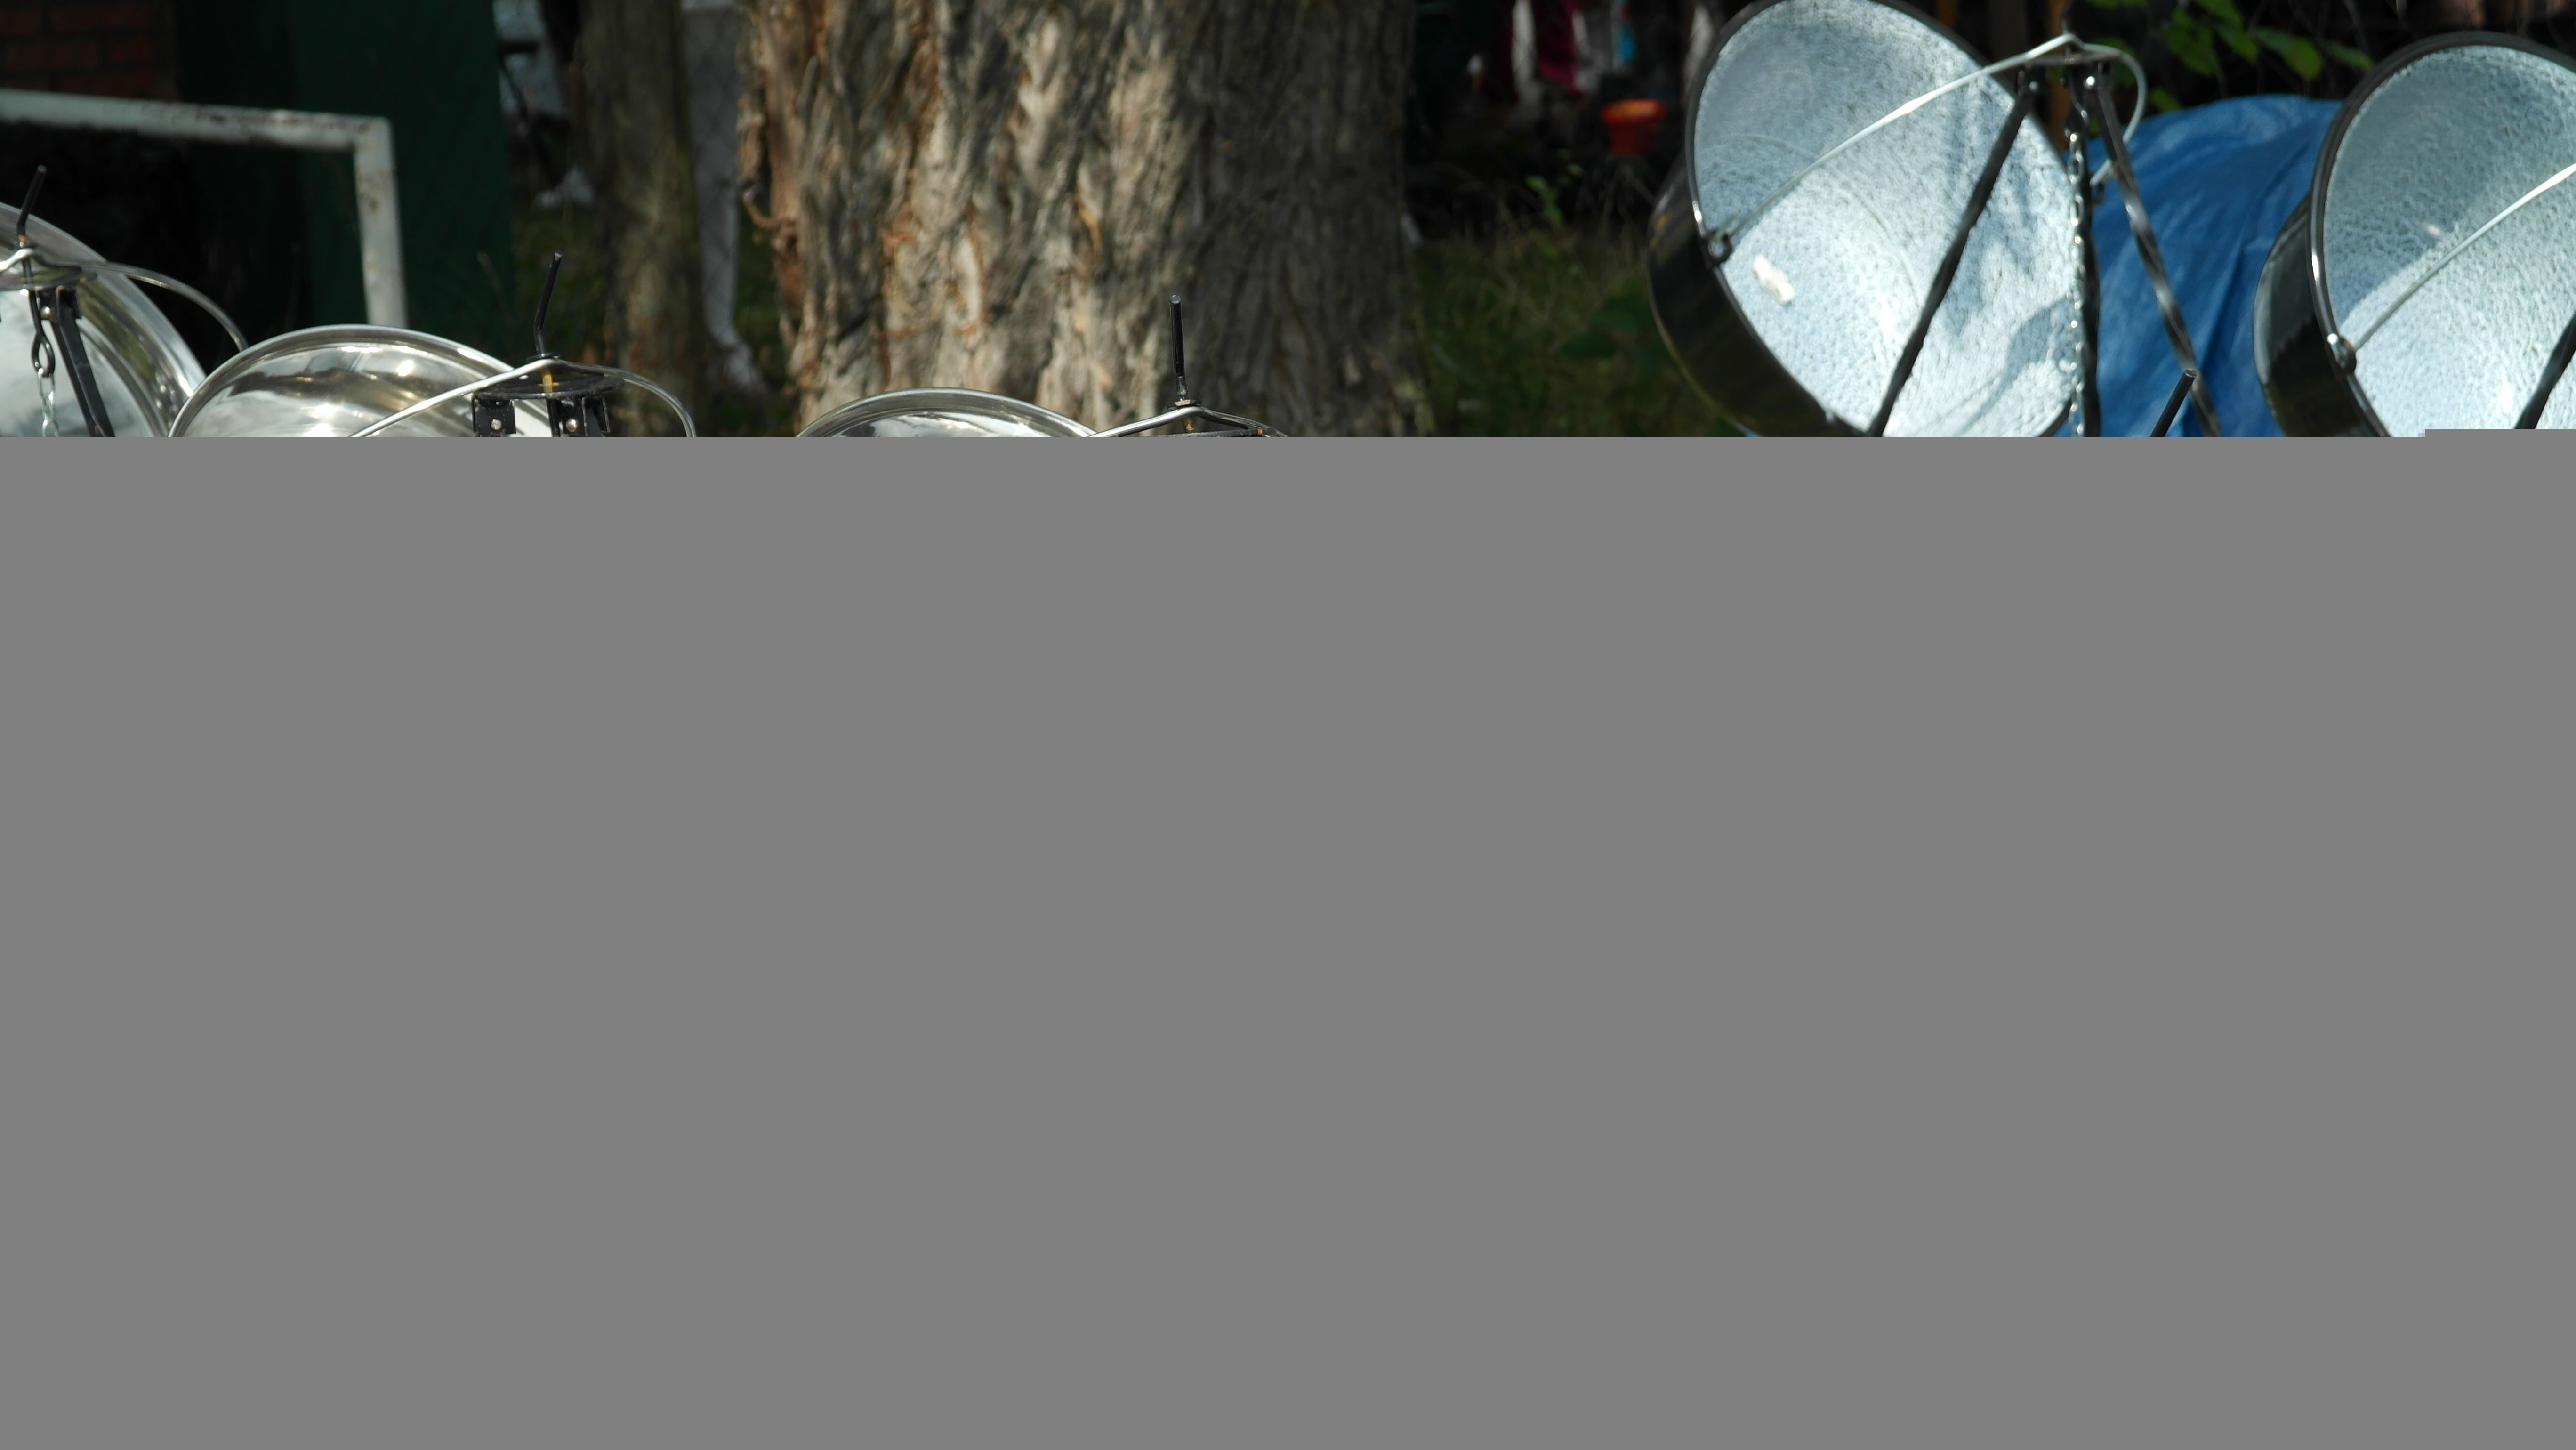
light, pot, meal, vessel, eat, tableware, cook, prepare, screenshot, pots, traditionally